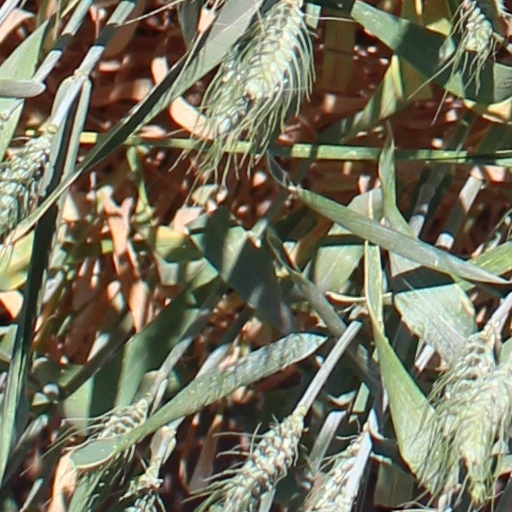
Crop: wheat